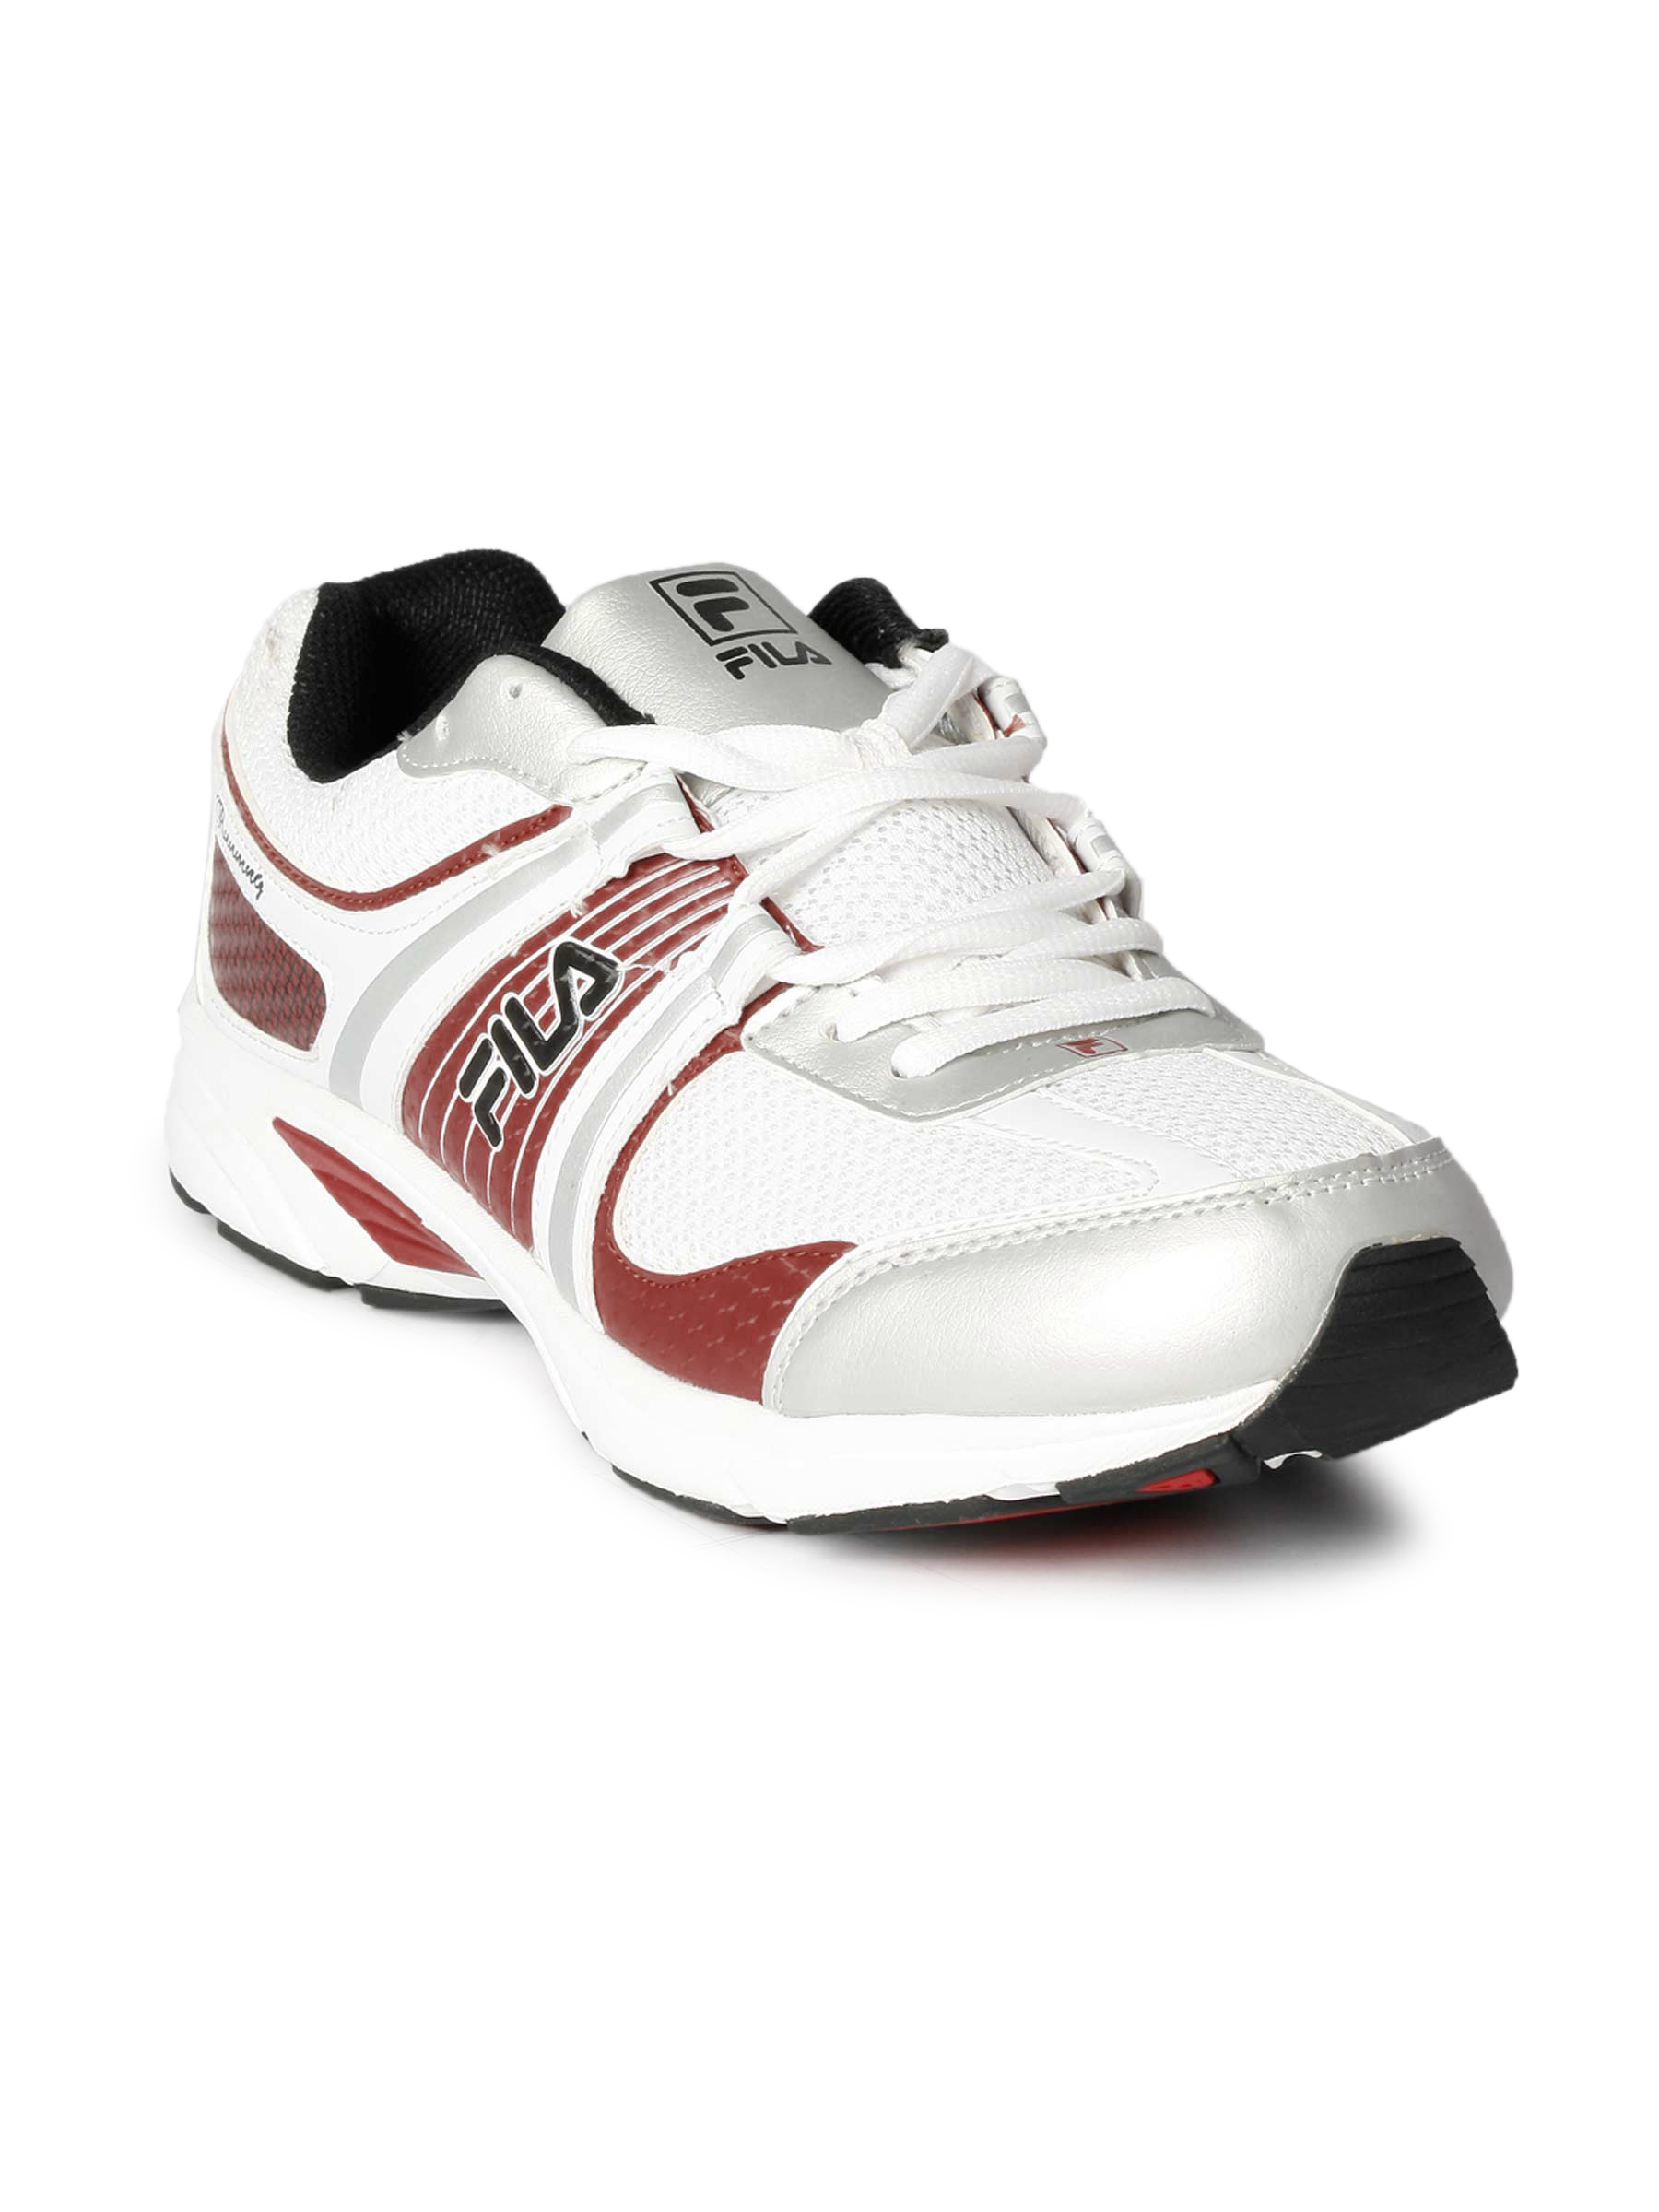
FILA Men Fila Runner White Sports Shoes
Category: Footwear / Shoes / Sports Shoes
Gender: Men
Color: White
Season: Fall 2011
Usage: Sports